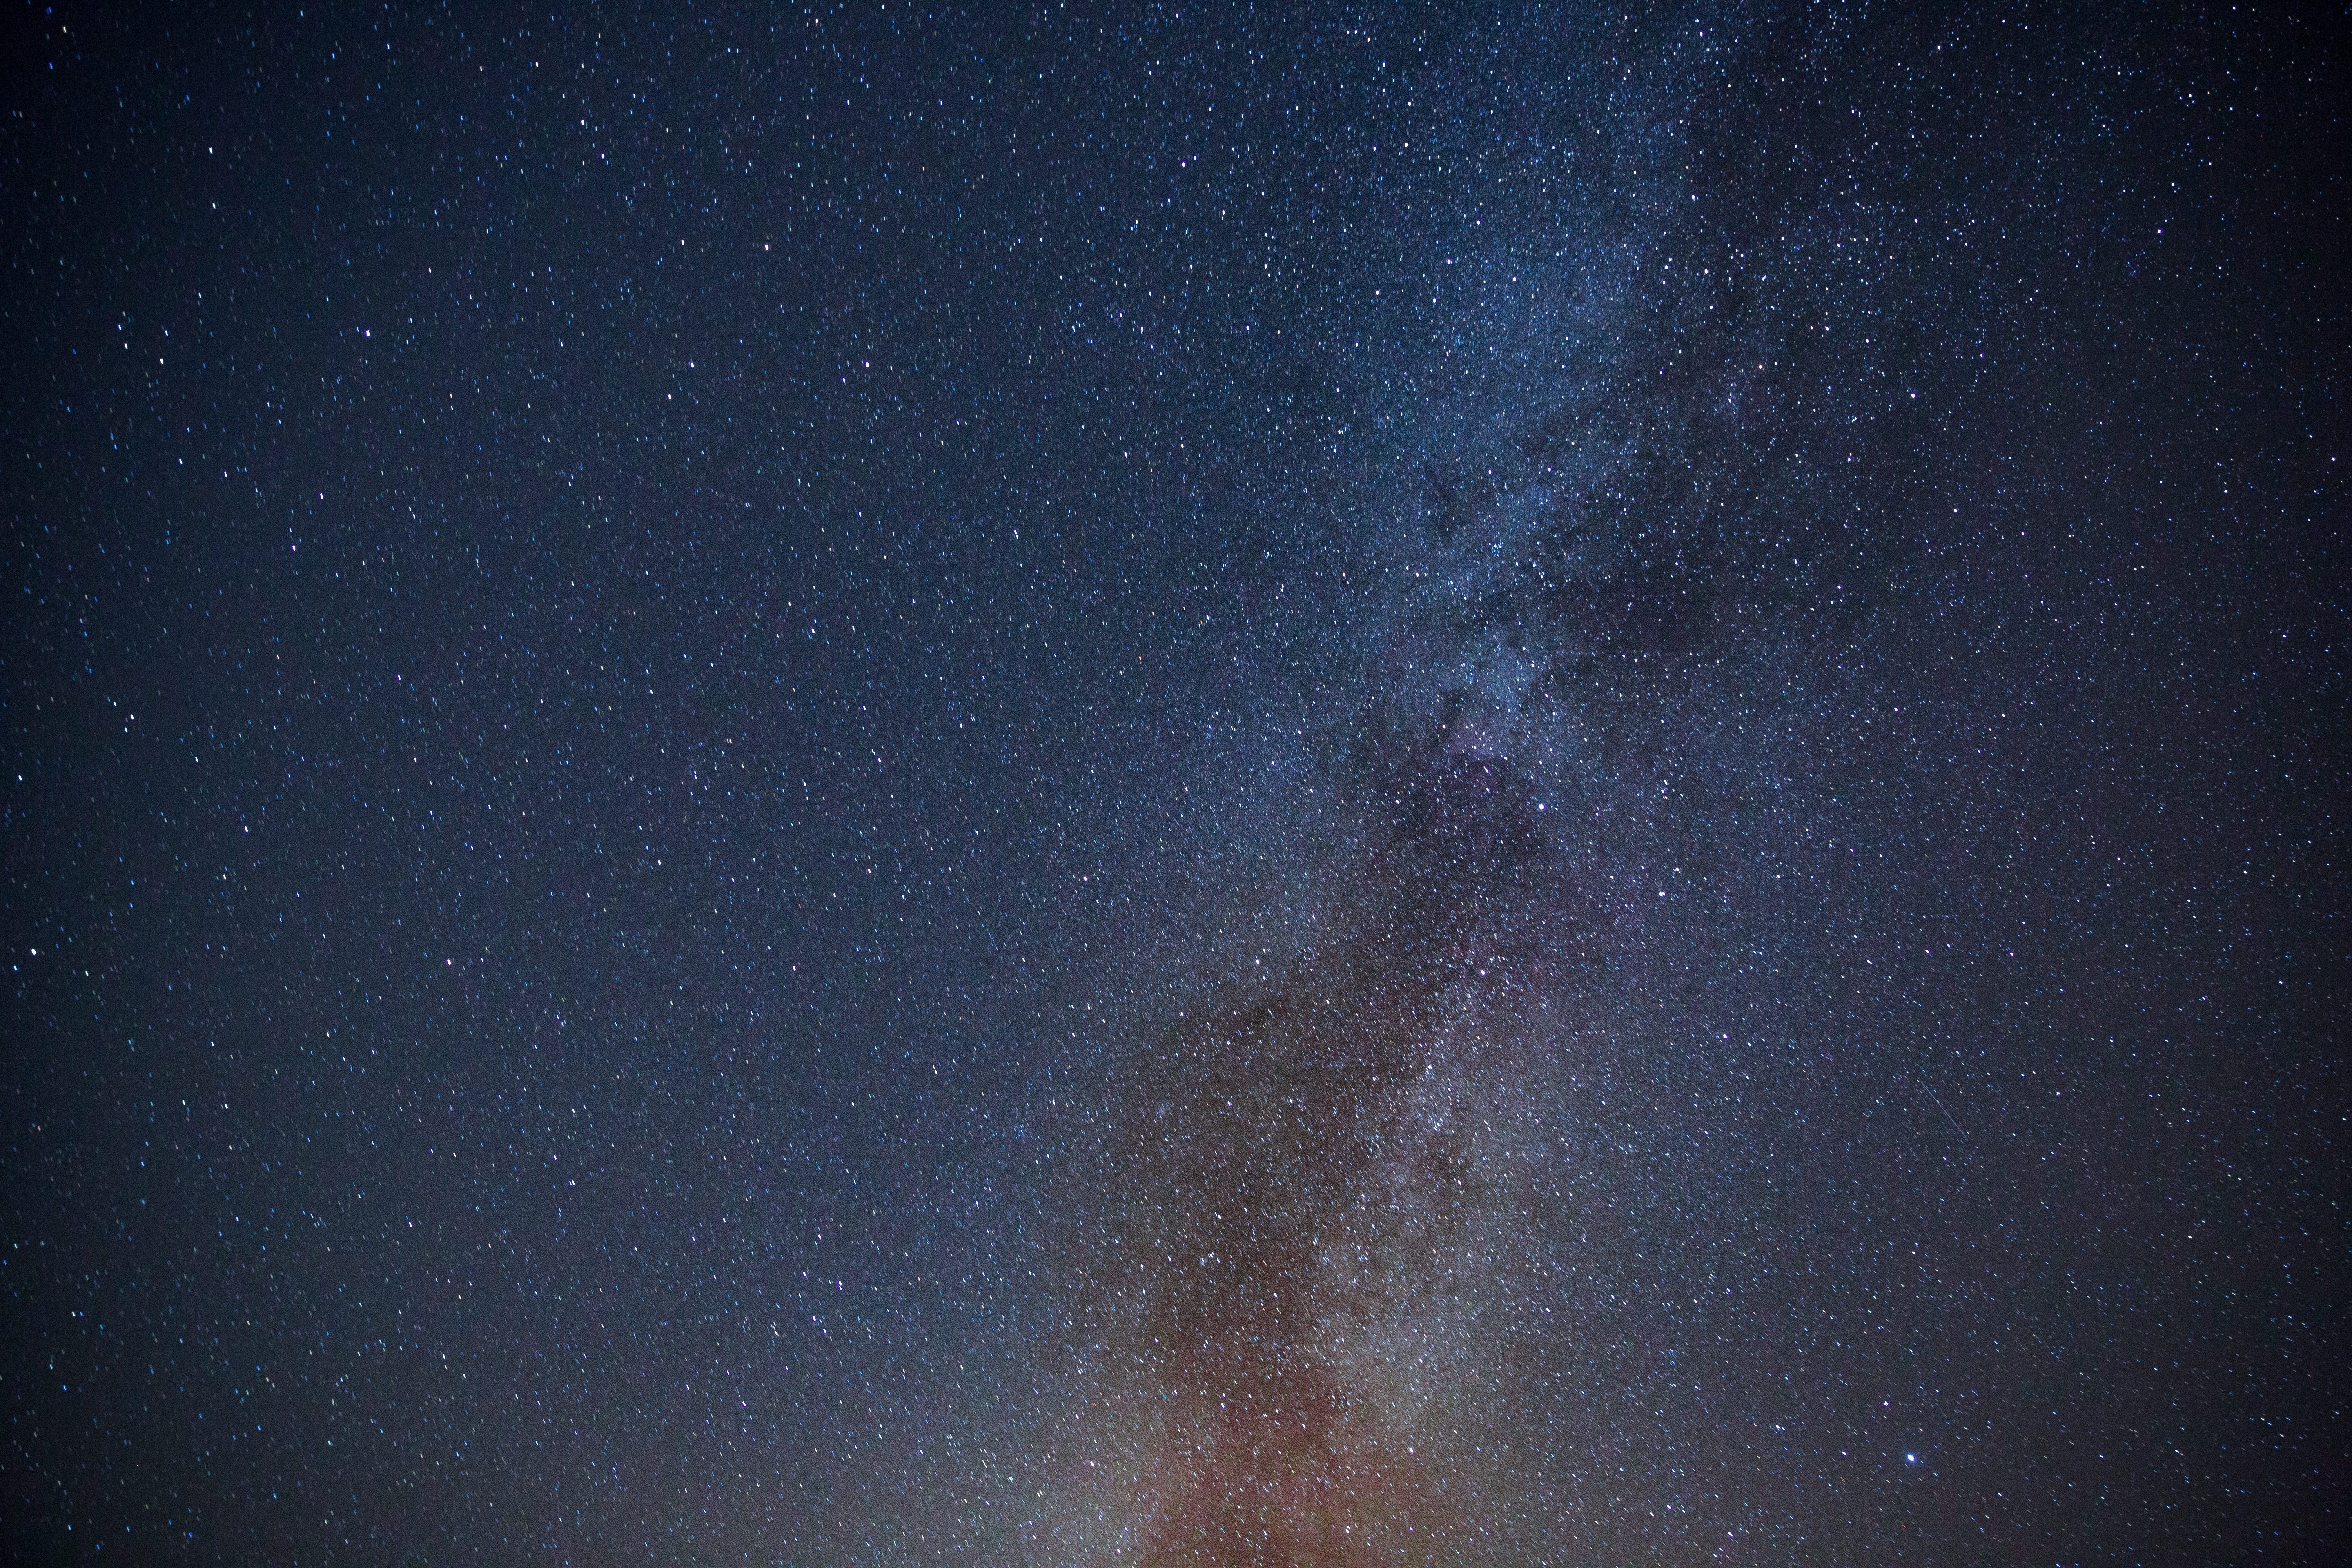
blur, sky, night, star, milky way, atmosphere, dark, constellation, space, galaxy, outer space, astronomy, stars, exploration, midnight, astronomical object, spiral galaxy